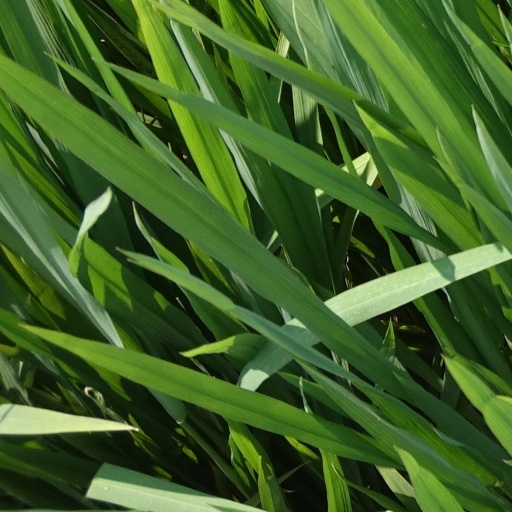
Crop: rice